Mitkaloto Peak

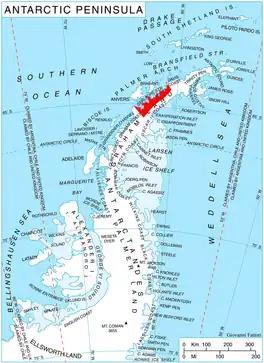
Location of Danco Coast.

Mitkaloto Peak is the rocky, partly ice-free peak rising to 1113 m on Eurydice Peninsula, Danco Coast in Graham Land, Antarctica next north of Kapisturia Cove and north-northwest of the terminus of Bozhinov Glacier on the east coast of Charlotte Bay.